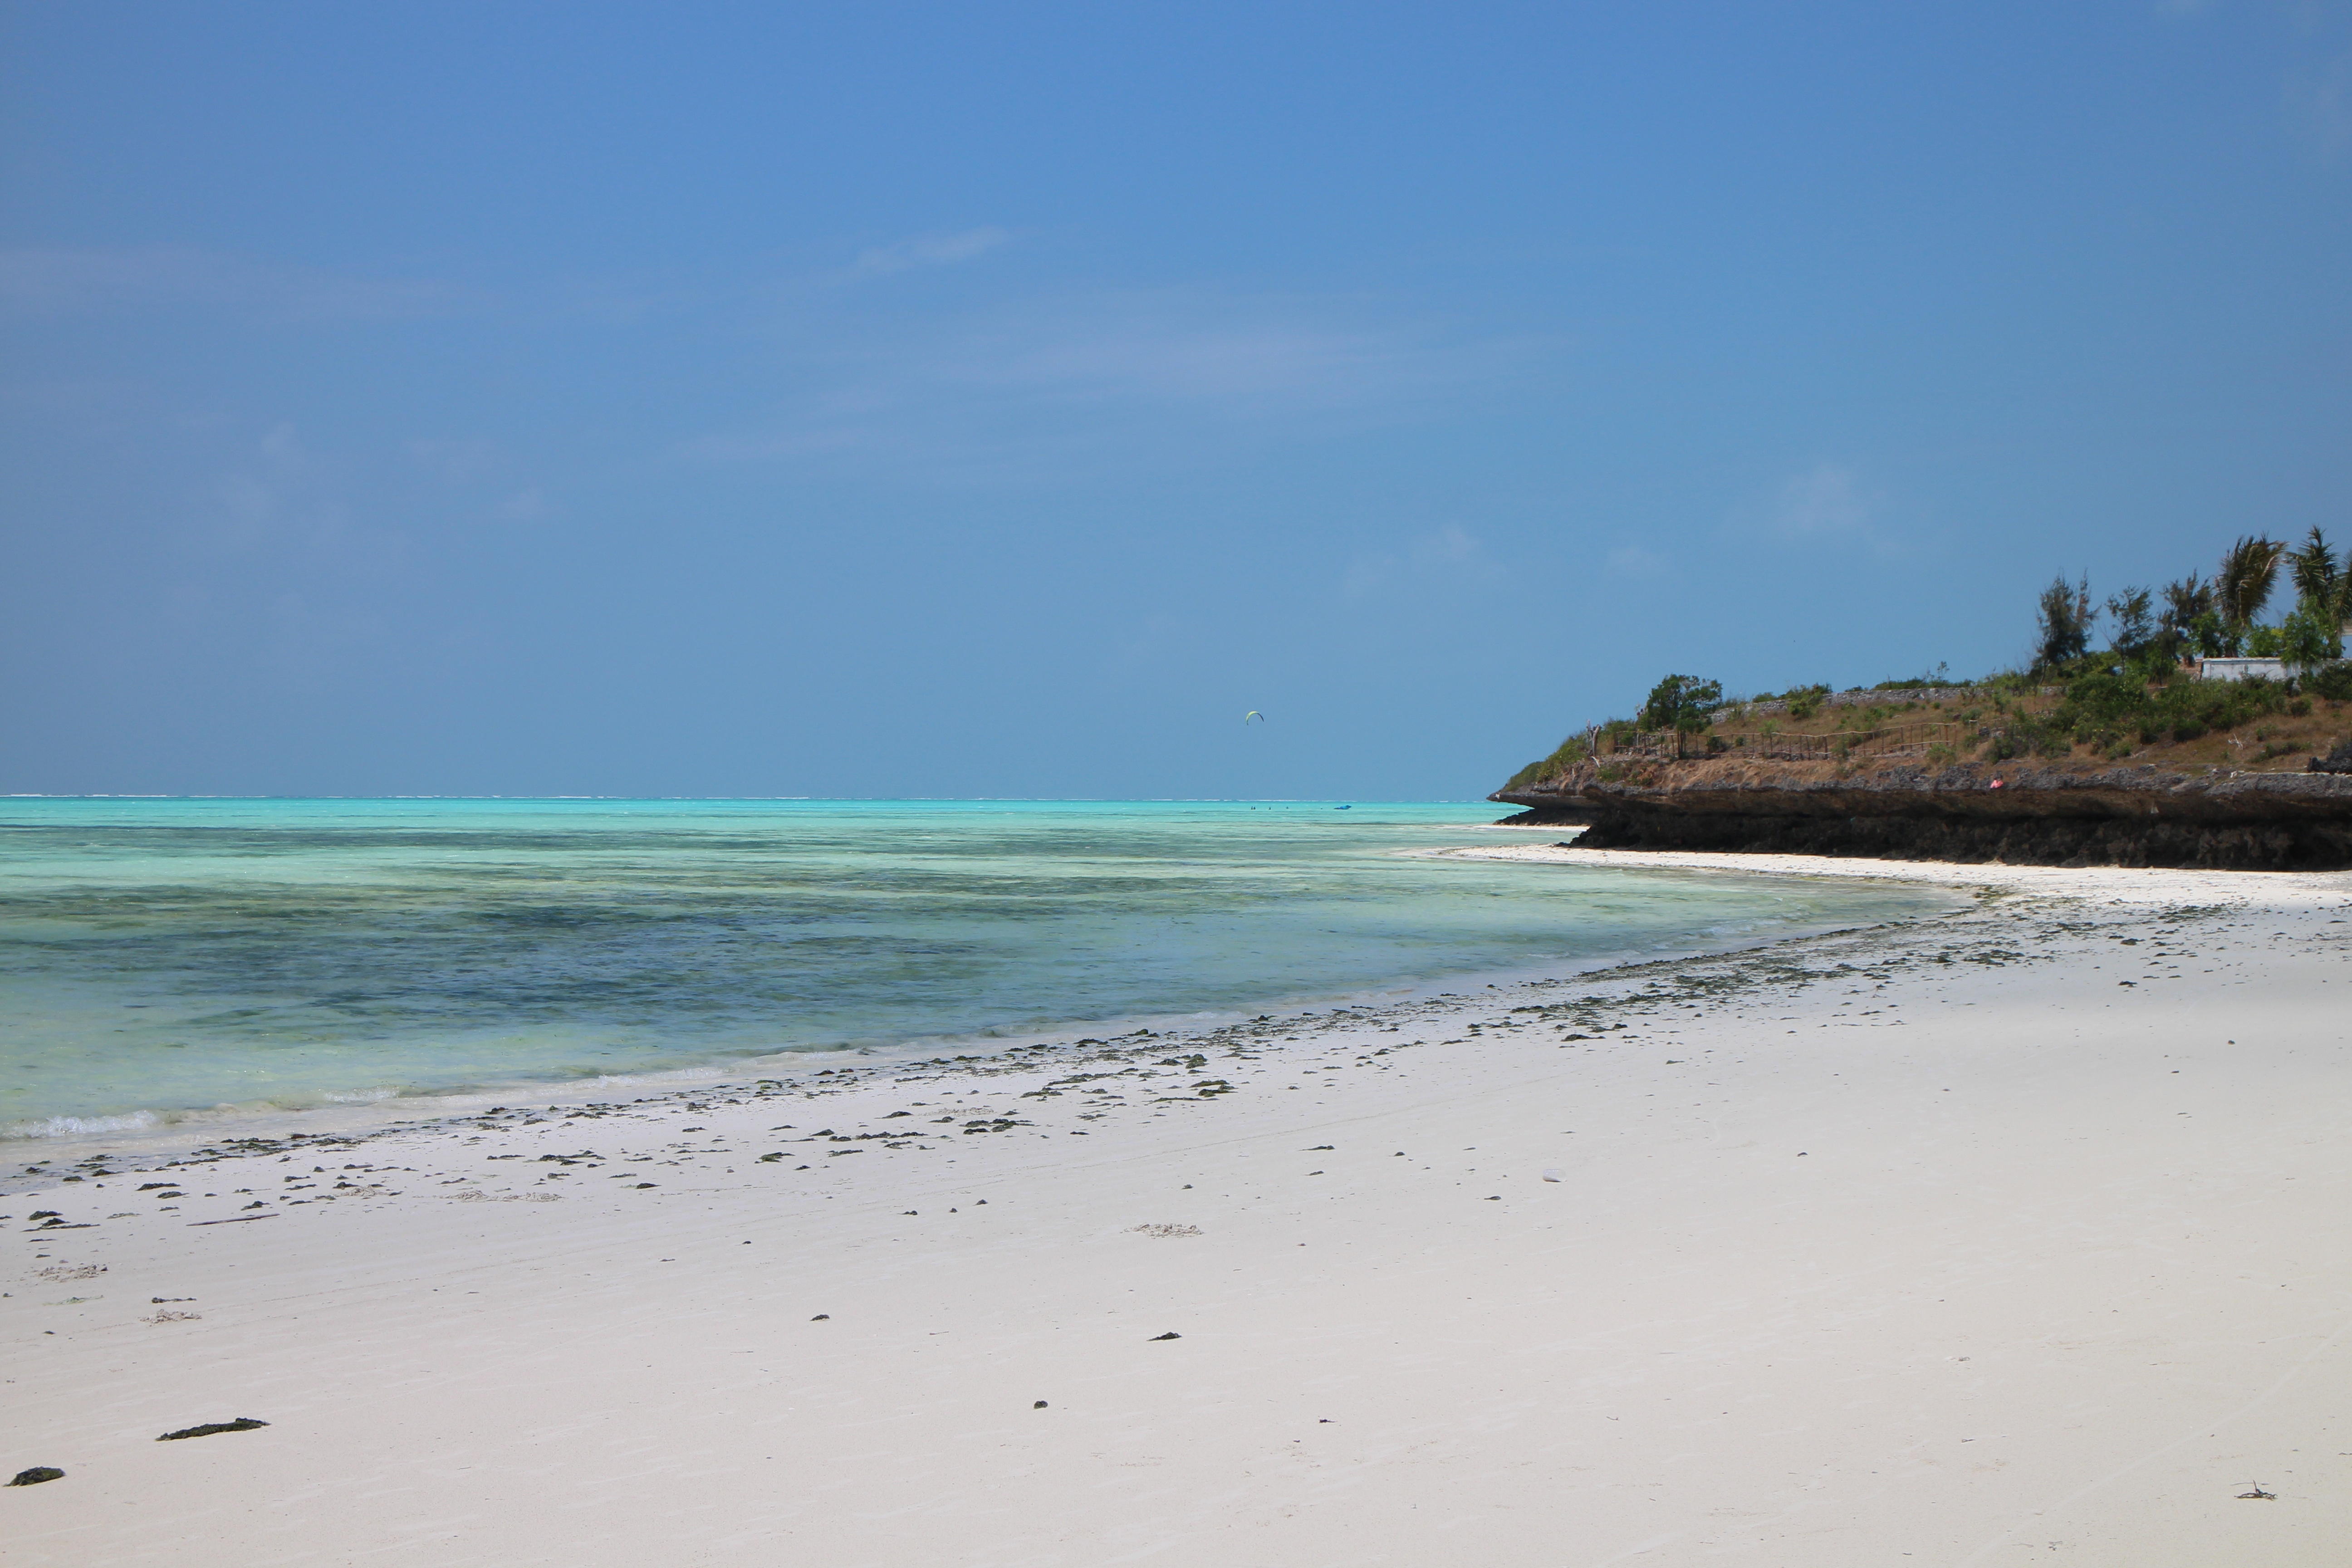
beach, sea, coast, water, sand, rock, ocean, horizon, sun, shore, wave, lake, view, summer, vacation, clear, paradise, palm, africa, holiday, lagoon, bay, island, blue, sandbar, body of water, reef, turquoise, holidays, cliffs, vision, tanzania, zanzibar, caribbean, exotic, booked, cape, indian ocean, sand beach, south sea, wind wave